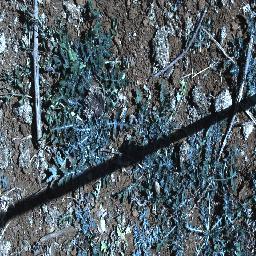
Label: parthenium